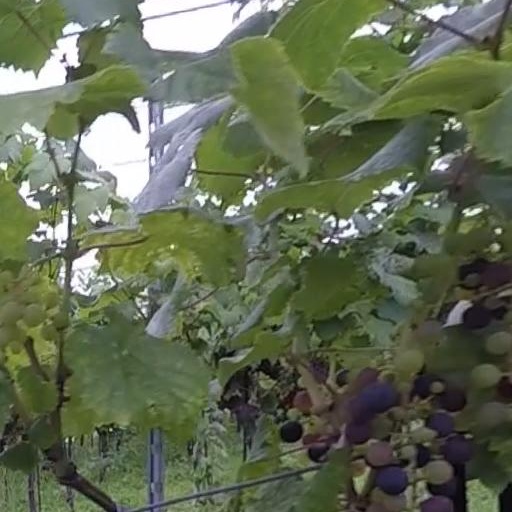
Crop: grape